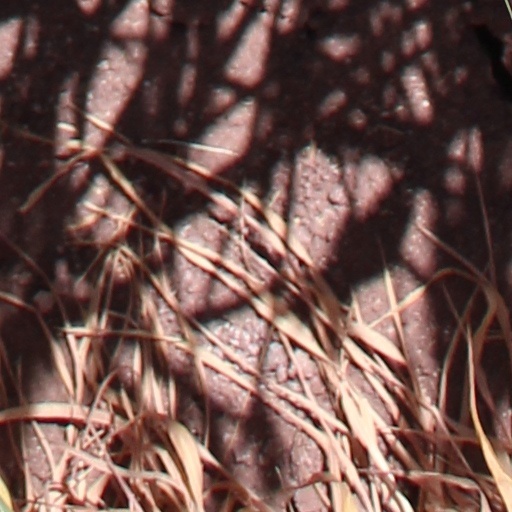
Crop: wheat